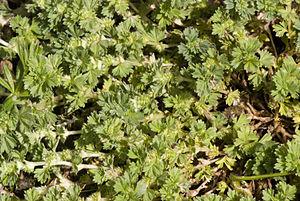
Aphanes arvensis Saint Fuschien (Somme), France